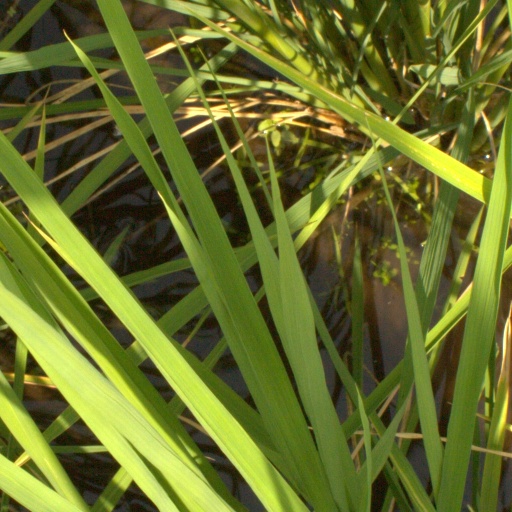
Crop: rice